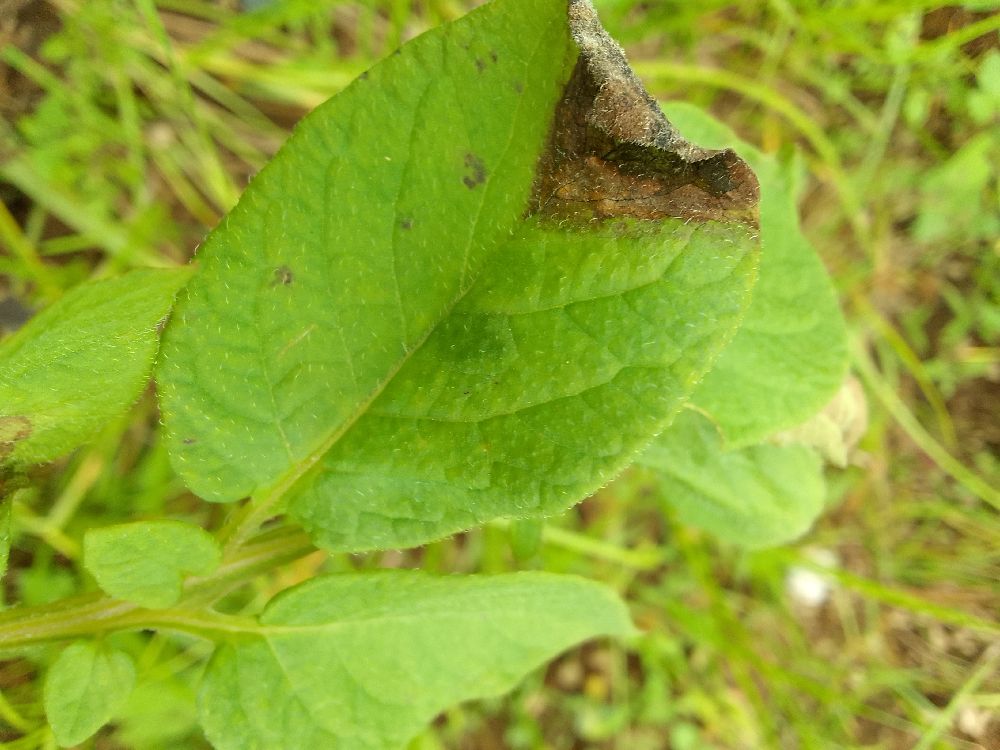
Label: Late blight